Wireless access point

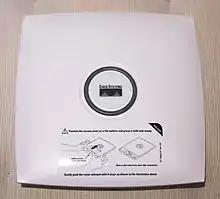
Cisco Aironet wireless access point

In computer networking, a wireless access point (WAP) (also just access point (AP)) is a networking hardware device that allows other Wi-Fi devices to connect to a wired network or wireless network. As a standalone device, the AP may have a wired or wireless connection to a switch or router, but in a wireless router it can also be an integral component of the networking device itself. A WAP and AP is differentiated from a hotspot, which can be a physical location or digital location where Wi-Fi or WAP access is available.